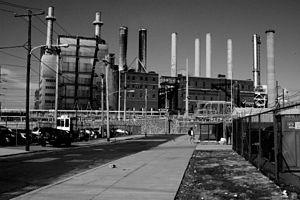
Eraserhead est un film américain en noir et blanc écrit, réalisé et produit par David Lynch, sorti en 1977.